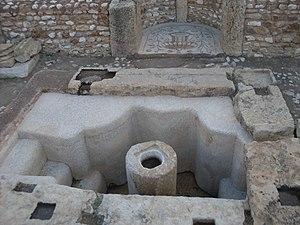
Baptistère Sbeitla